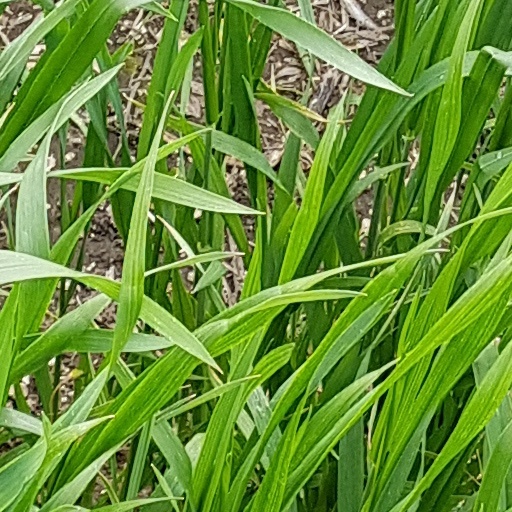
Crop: wheat